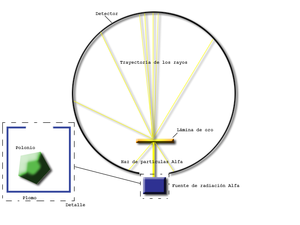
Esquema gráfico del experimento de Rutherfod